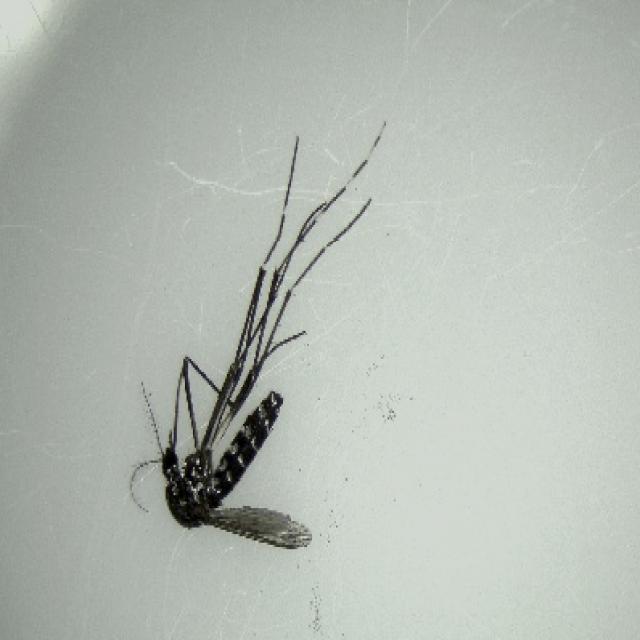
Species: aedes_albopictus